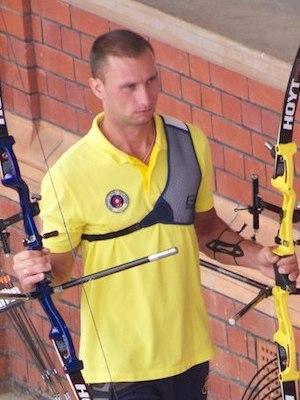
Viktor Ruban est un archer ukrainien né le 24 mai 1981 à Kharkiv.